Padshahnama

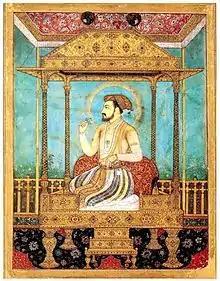
Portrait of Emperor Shah Jahan I on the Peacock Throne

The most significant work of this genre was written by Abdul Hamid Lahori, the pupil of Akbar's biographer Abdul Fazal, in two volumes. He could not write the third volume of this genre because of the infirmities of old age.